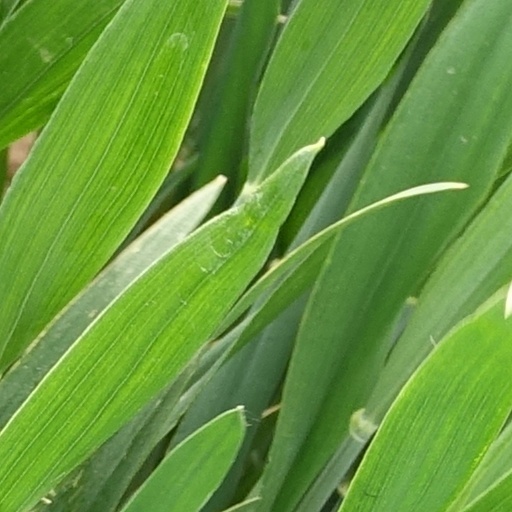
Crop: wheat